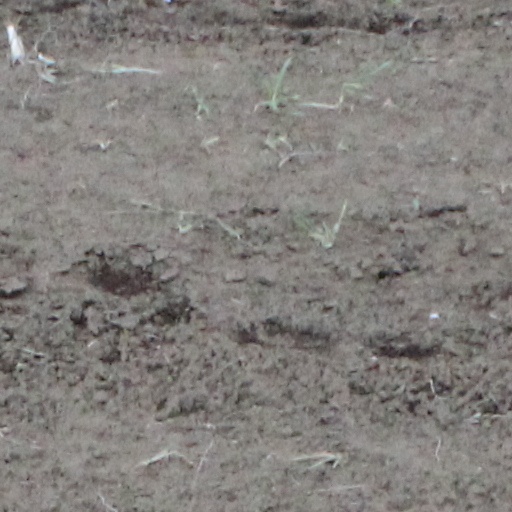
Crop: wheat